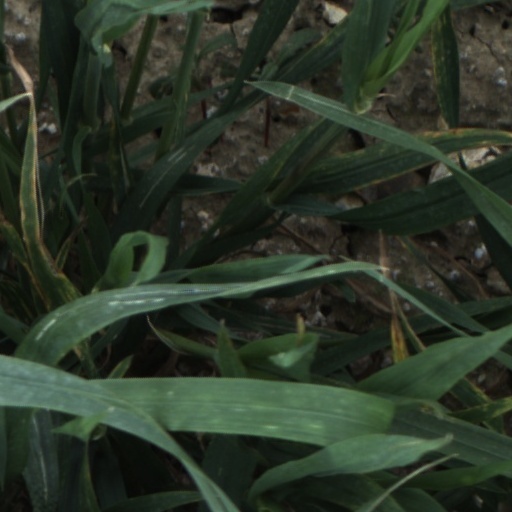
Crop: wheat